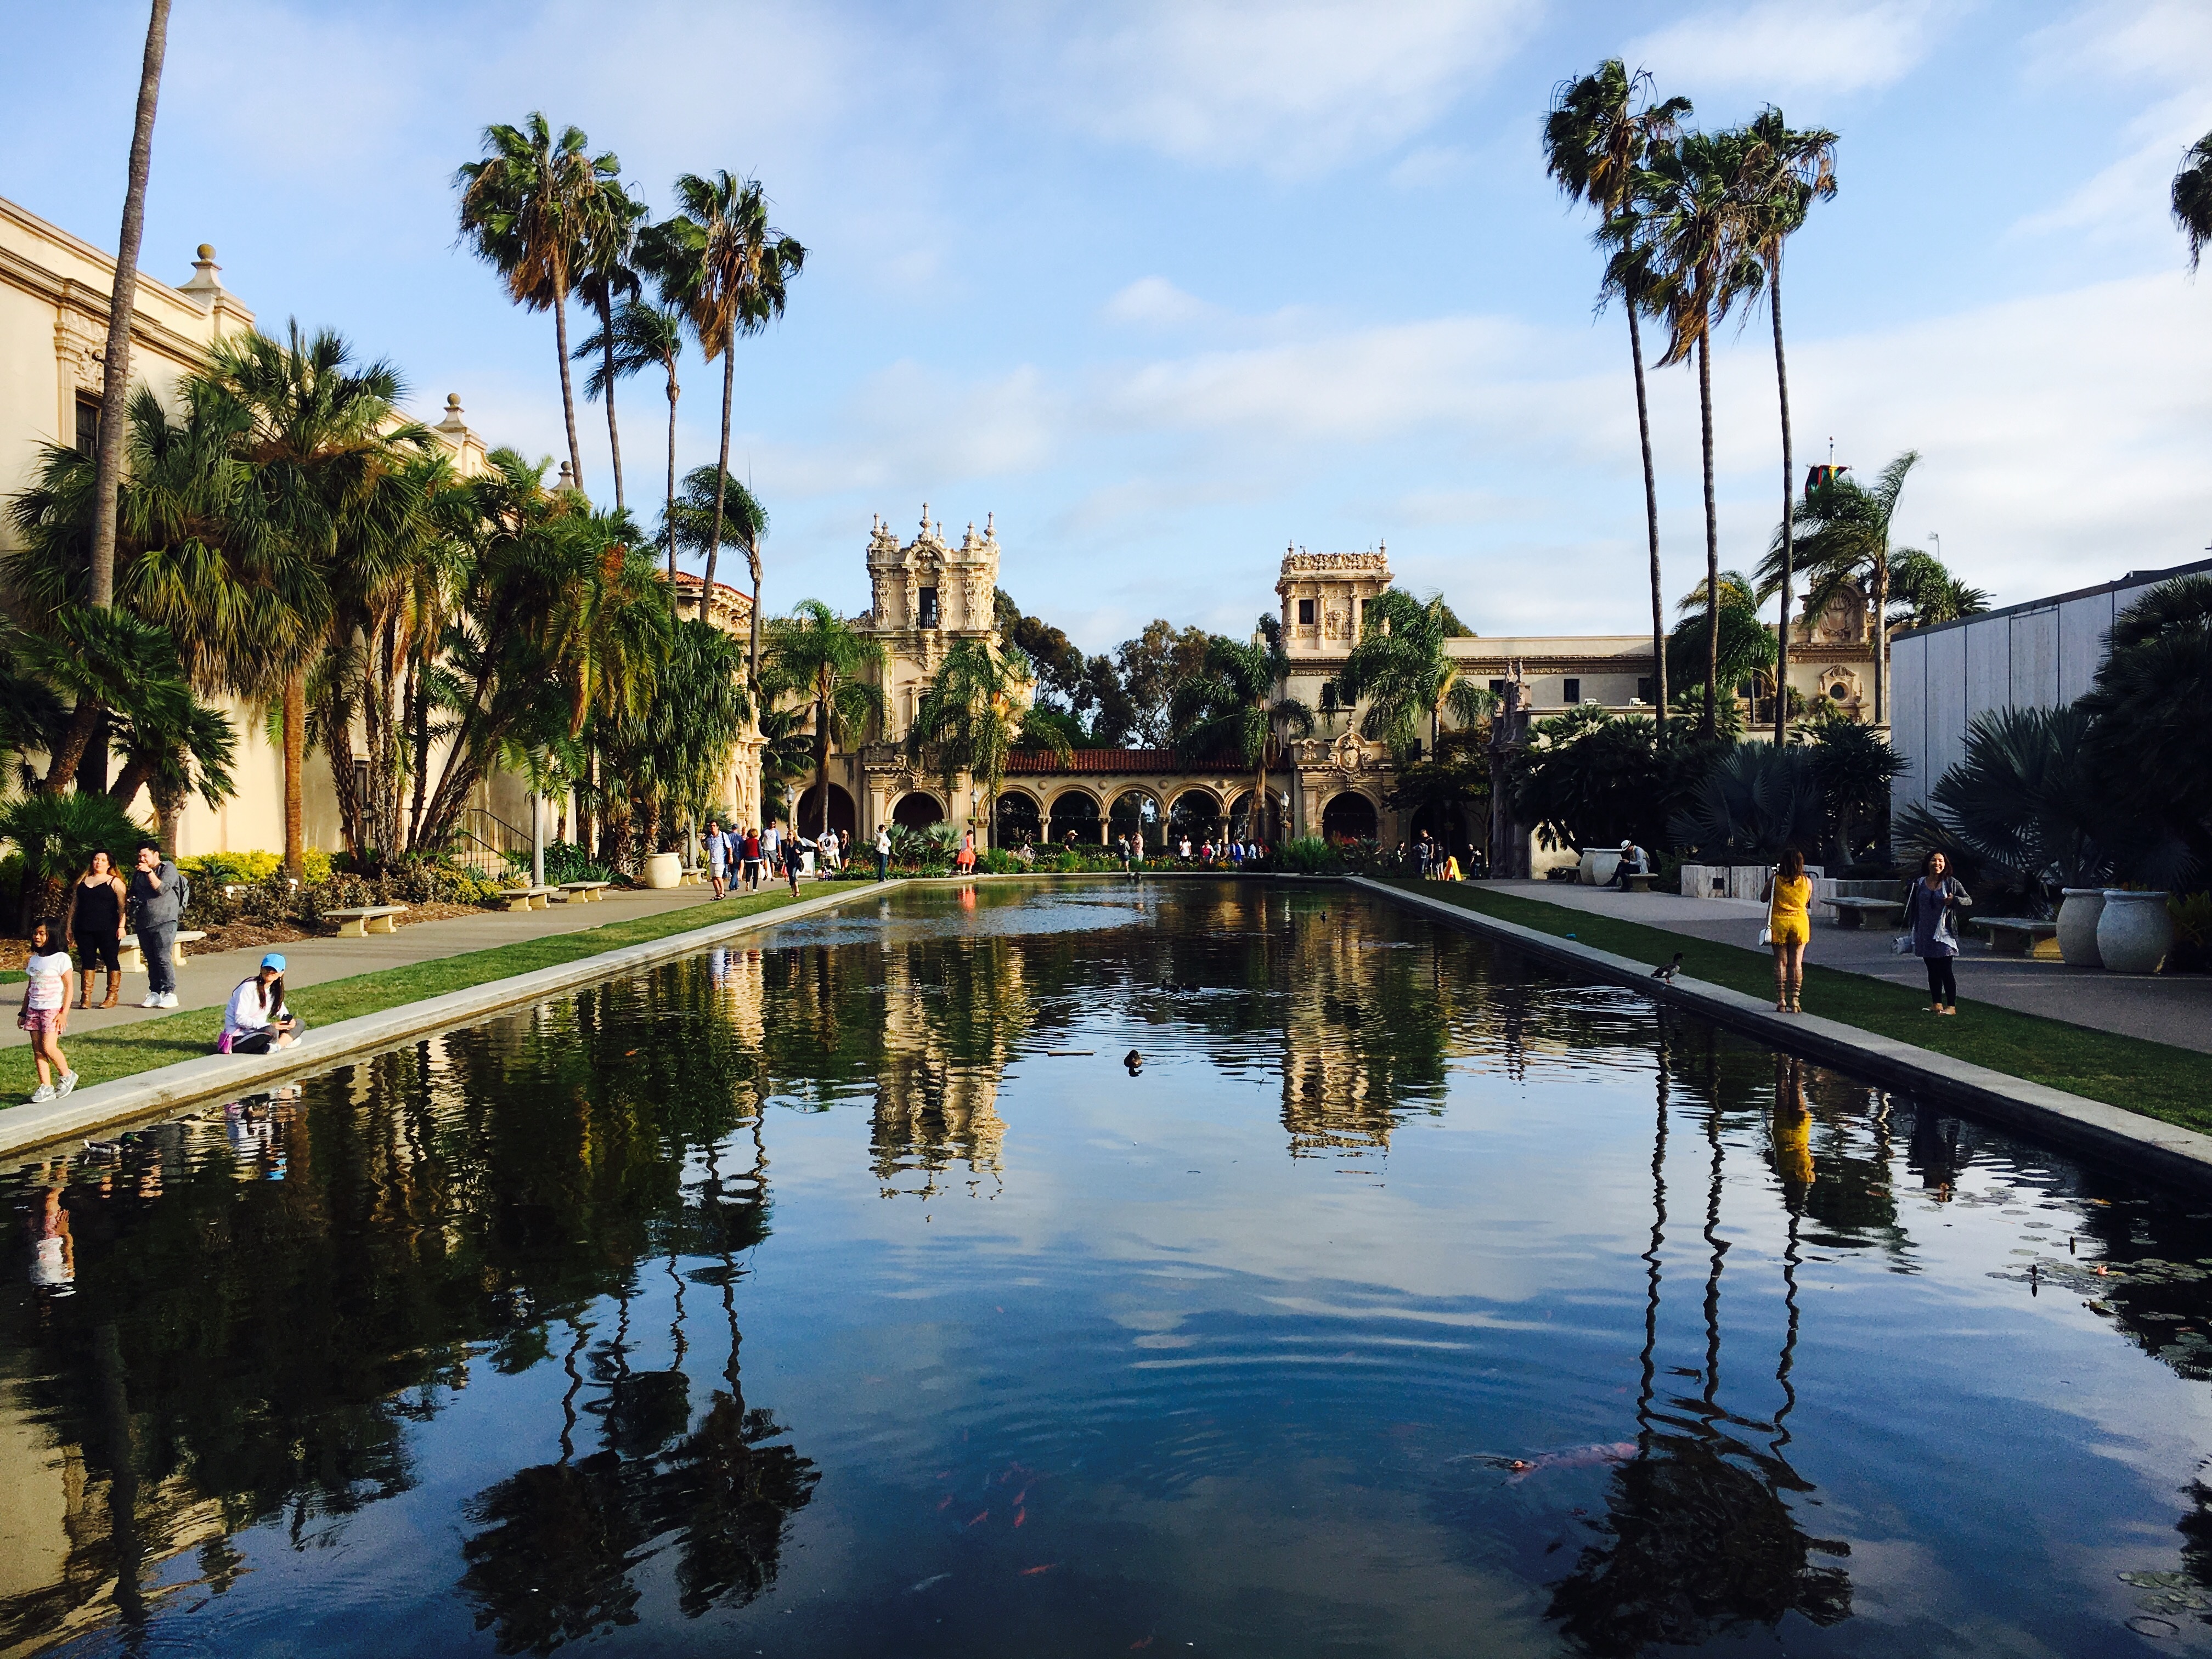
tree, water, flower, river, canal, cityscape, reflection, tourism, waterway, body of water, reflecting pool, arecales